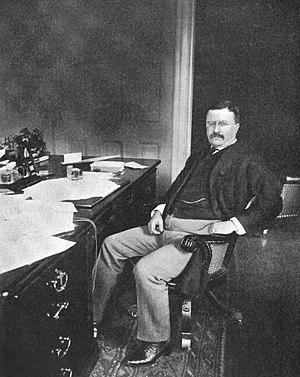
La présidence de Theodore Roosevelt débuta le 14 septembre 1901, date de l'investiture de Theodore Roosevelt en tant que 26ᵉ président des États-Unis après l'assassinat du président McKinley, et prit fin le 4 mars 1909. Membre du Parti républicain, Roosevelt était alors vice-président des États-Unis depuis seulement 194 jours quand il accéda à la présidence. Il se présenta pour un mandat complet de quatre ans à l'élection présidentielle de 1904 et fut élu à une majorité écrasante. Son secrétaire à la Guerre William Howard Taft lui succéda à la Maison-Blanche.